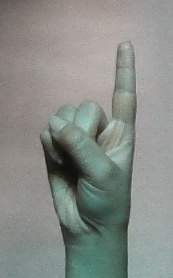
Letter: bb